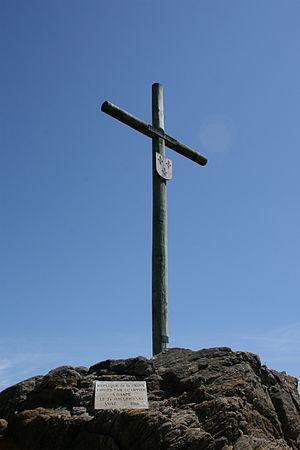
La Croix de Gaspé est une croix en granite érigée le 25 août 1934 à Rivière-à-Pierre, situé dans la Batiscanie, en la province de Québec, Canada. Elle rappelle la croix érigée par l'équipage de Jacques Cartier lors du premier voyage d'exploration du golfe du Saint-Laurent.
Le drapeau du Québec ou le fleurdelisé est le drapeau du Québec. Il est azur orné d'une croix blanche cantonnée de quatre fleurs de lys de la même couleur.
Jacques Cartier est un navigateur, explorateur français et écrivain par ses récits de voyage. Né en 1491 à Saint-Malo, il y meurt le 1ᵉʳ septembre 1557.